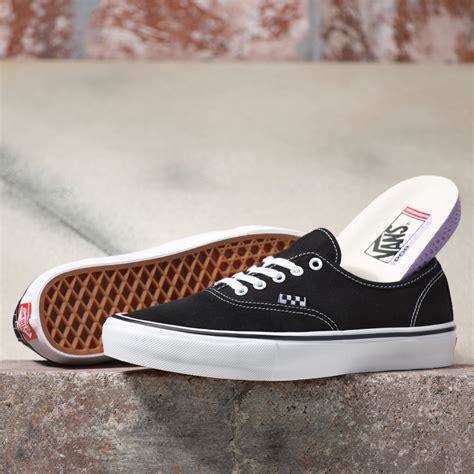
Brand: Vans
Model: Authentic Skate